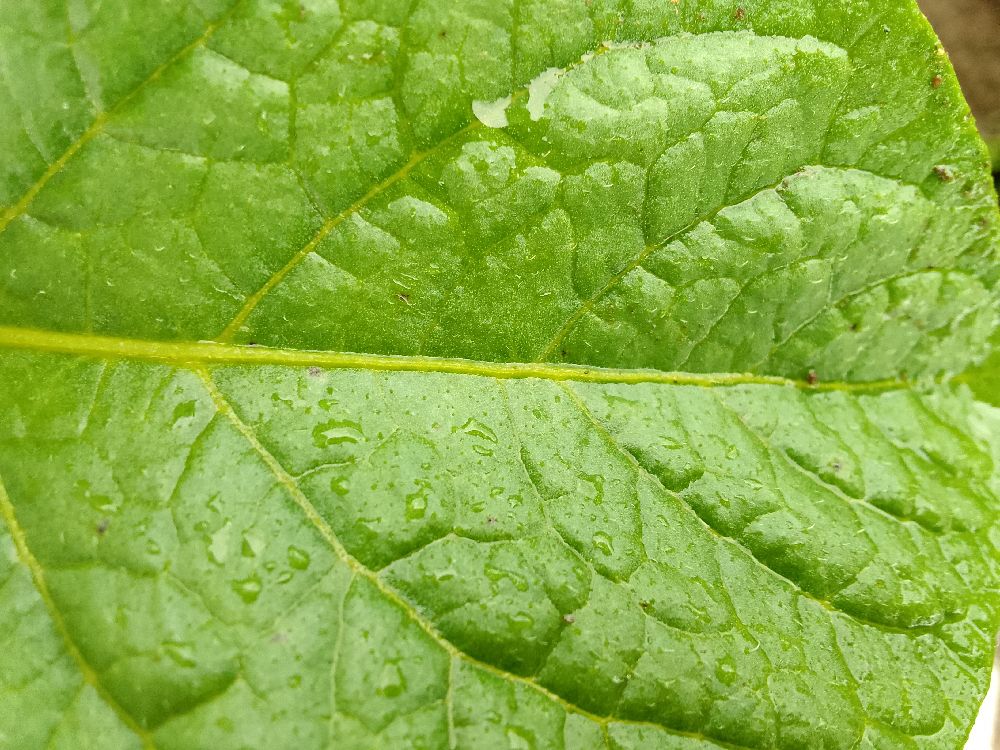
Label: Healthy